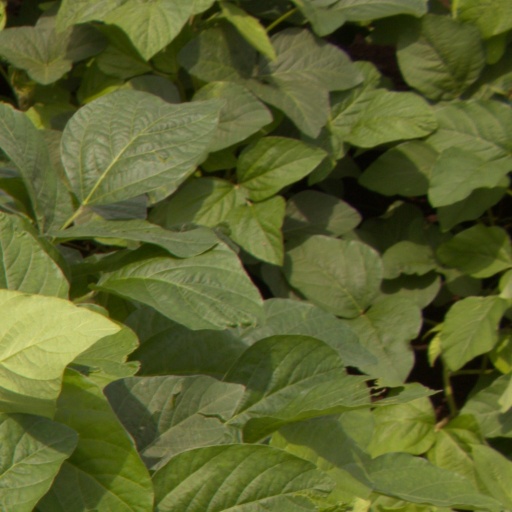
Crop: soybean